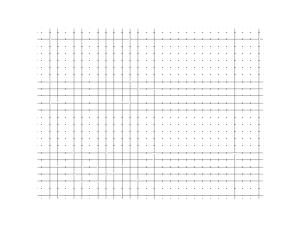
Propagation d'une onde de compression plane (impulsion)